Victoria and Albert Museum

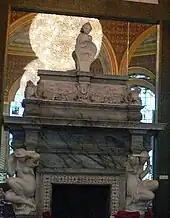
Dorchester House fireplace, by Alfred Stevens, the Centre Refreshment Room

An ambitious scheme of decoration was developed for these new areas: a series of mosaic figures depicting famous European artists of the Medieval and Renaissance period. These have now been removed to other areas of the museum. Also started were a series of frescoes by Lord Leighton: "Industrial Arts as Applied to War" 1878–1880 and "Industrial Arts Applied to Peace", which was started but never finished. To the east of this were additional galleries, the decoration of which was the work of another designer, Owen Jones; these were the Oriental Courts (covering India, China and Japan), completed in 1863. None of this decoration survives.